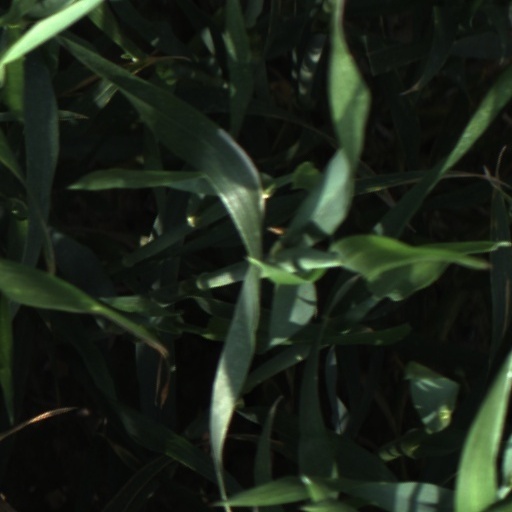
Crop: wheat